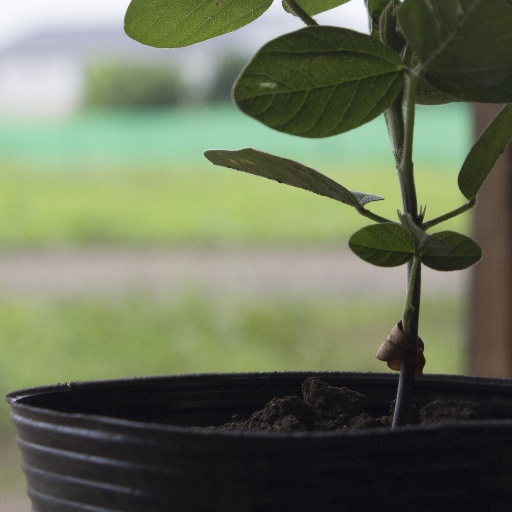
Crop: soybean